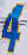
Number: 4